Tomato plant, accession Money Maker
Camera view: tilt-top (135 deg); turntable rotation: 90 degrees
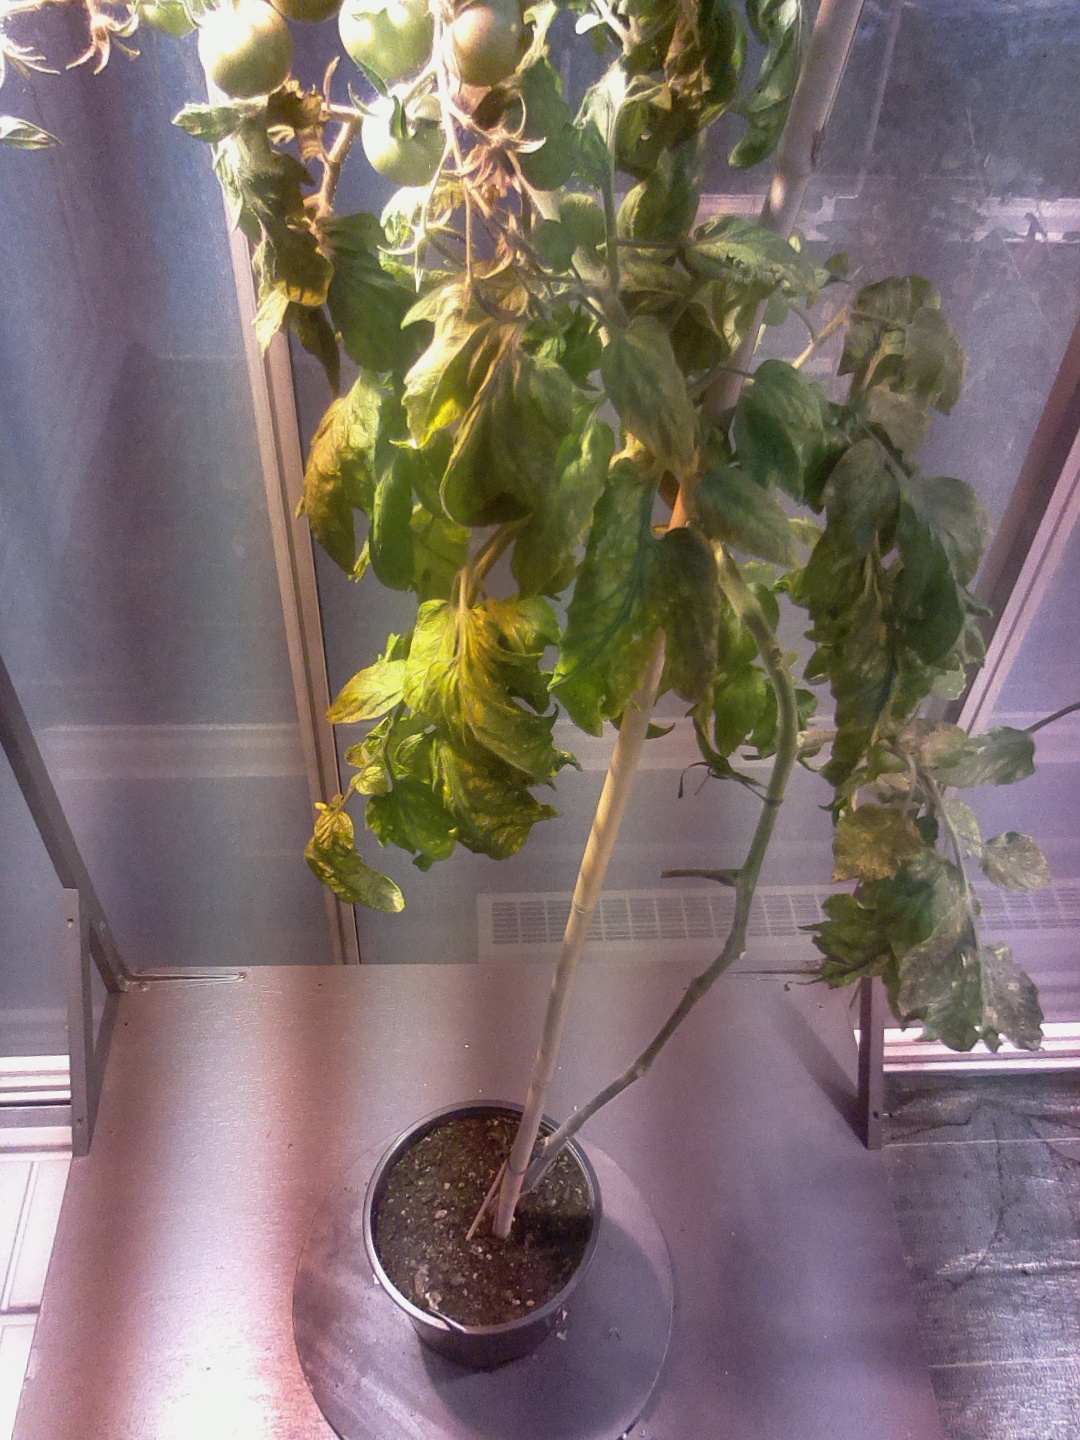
BBCH growth stage 74: 40%-50% of final fruit size